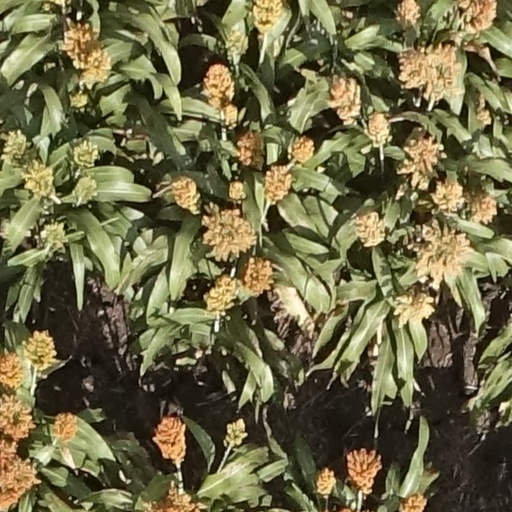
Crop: sorghum